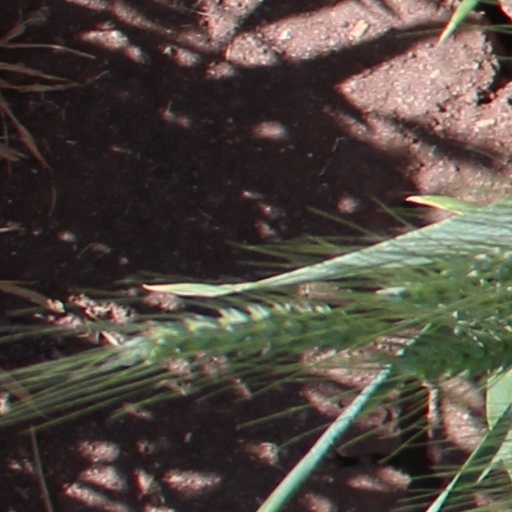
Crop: wheat